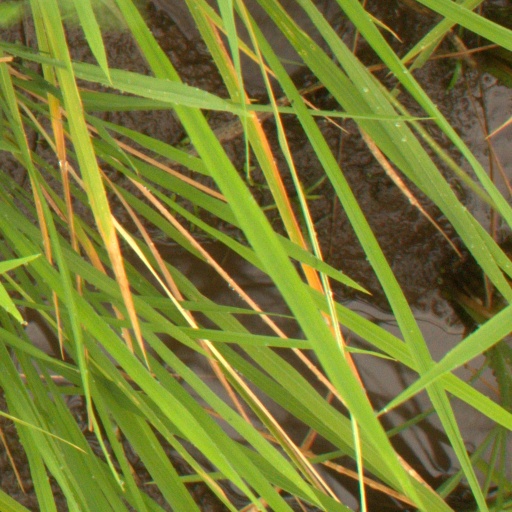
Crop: rice